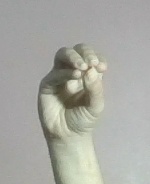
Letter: ha